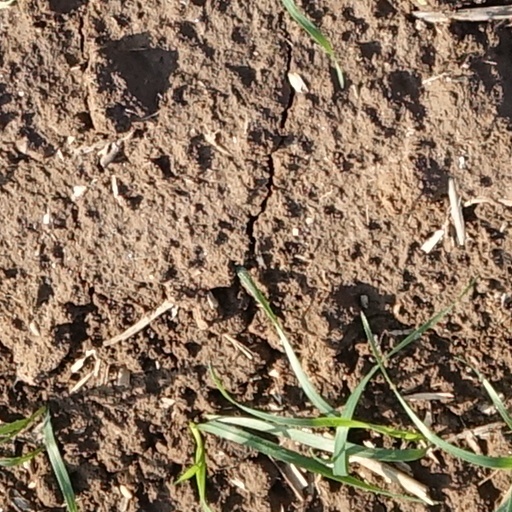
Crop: wheat